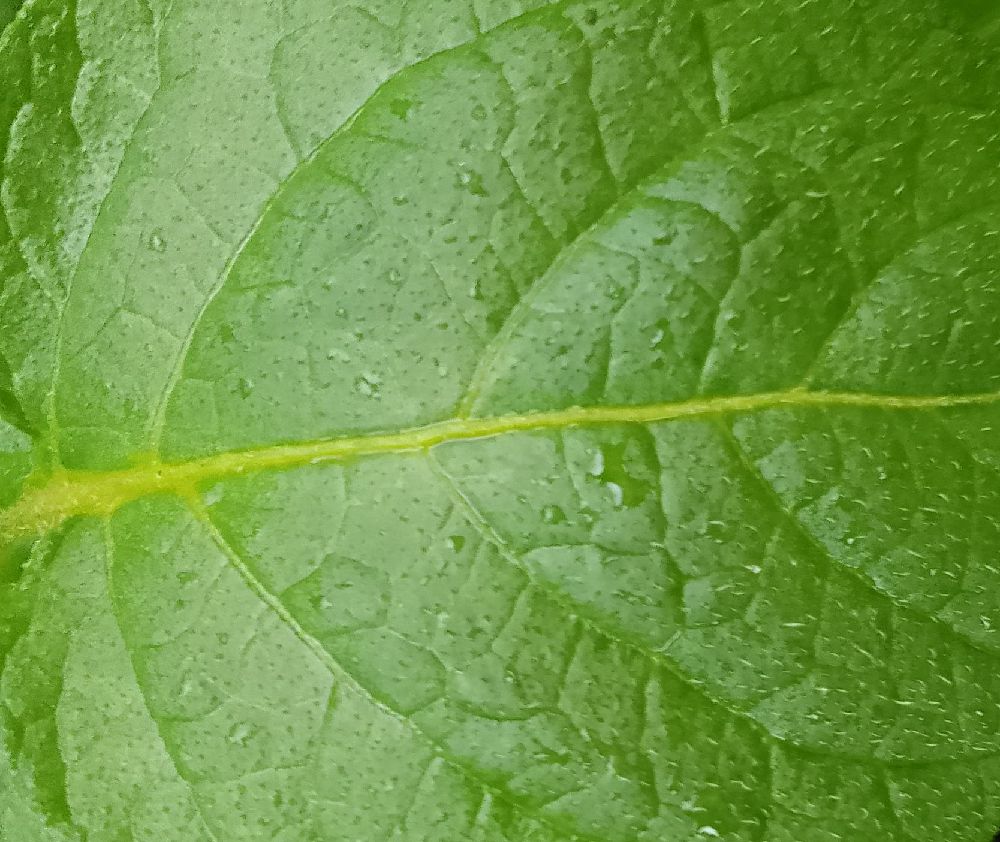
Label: Healthy